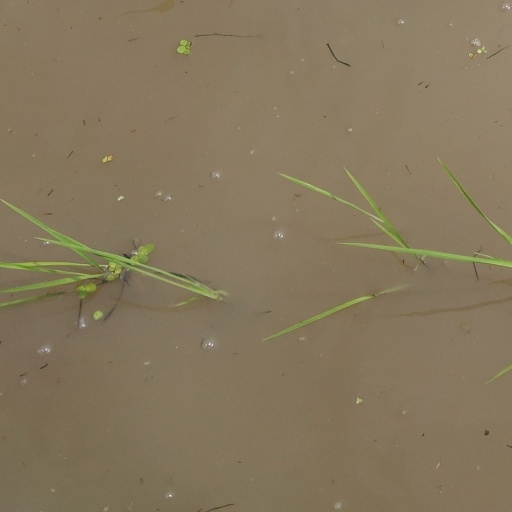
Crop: rice